Private art museum

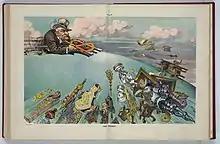
Cartoon of J.P. Morgan "The Magnet" by Udo Keppler, 1911 - Library of Congress, Prints and Photographs Division

In America, newly wealthy industrialists of the Gilded Age traveled to Europe to acquire art that noblemen and royal families had been collecting for centuries. Jay Gould, Henry Clay Frick, Andrew W. Mellon and J.P. Morgan amassed large collections of art and "their purchases were either put immediately on public view in buildings they themselves helped endow, or into private collections that would ultimately be made available to the public." In the last two decades of his life, J.P. Morgan spent $900 million dollars (in today's dollars) on art. Other collectors who founded private art museums during the first decades of the 20th century include Isabella Stewart Gardener (Isabella Stewart Gardener Museum), William T. Walters (The Walters Art Museum) and John and Mabel Ringling (The Ringling Museum of Art).